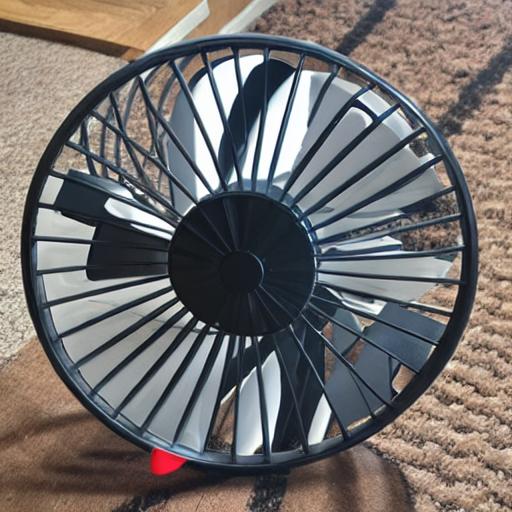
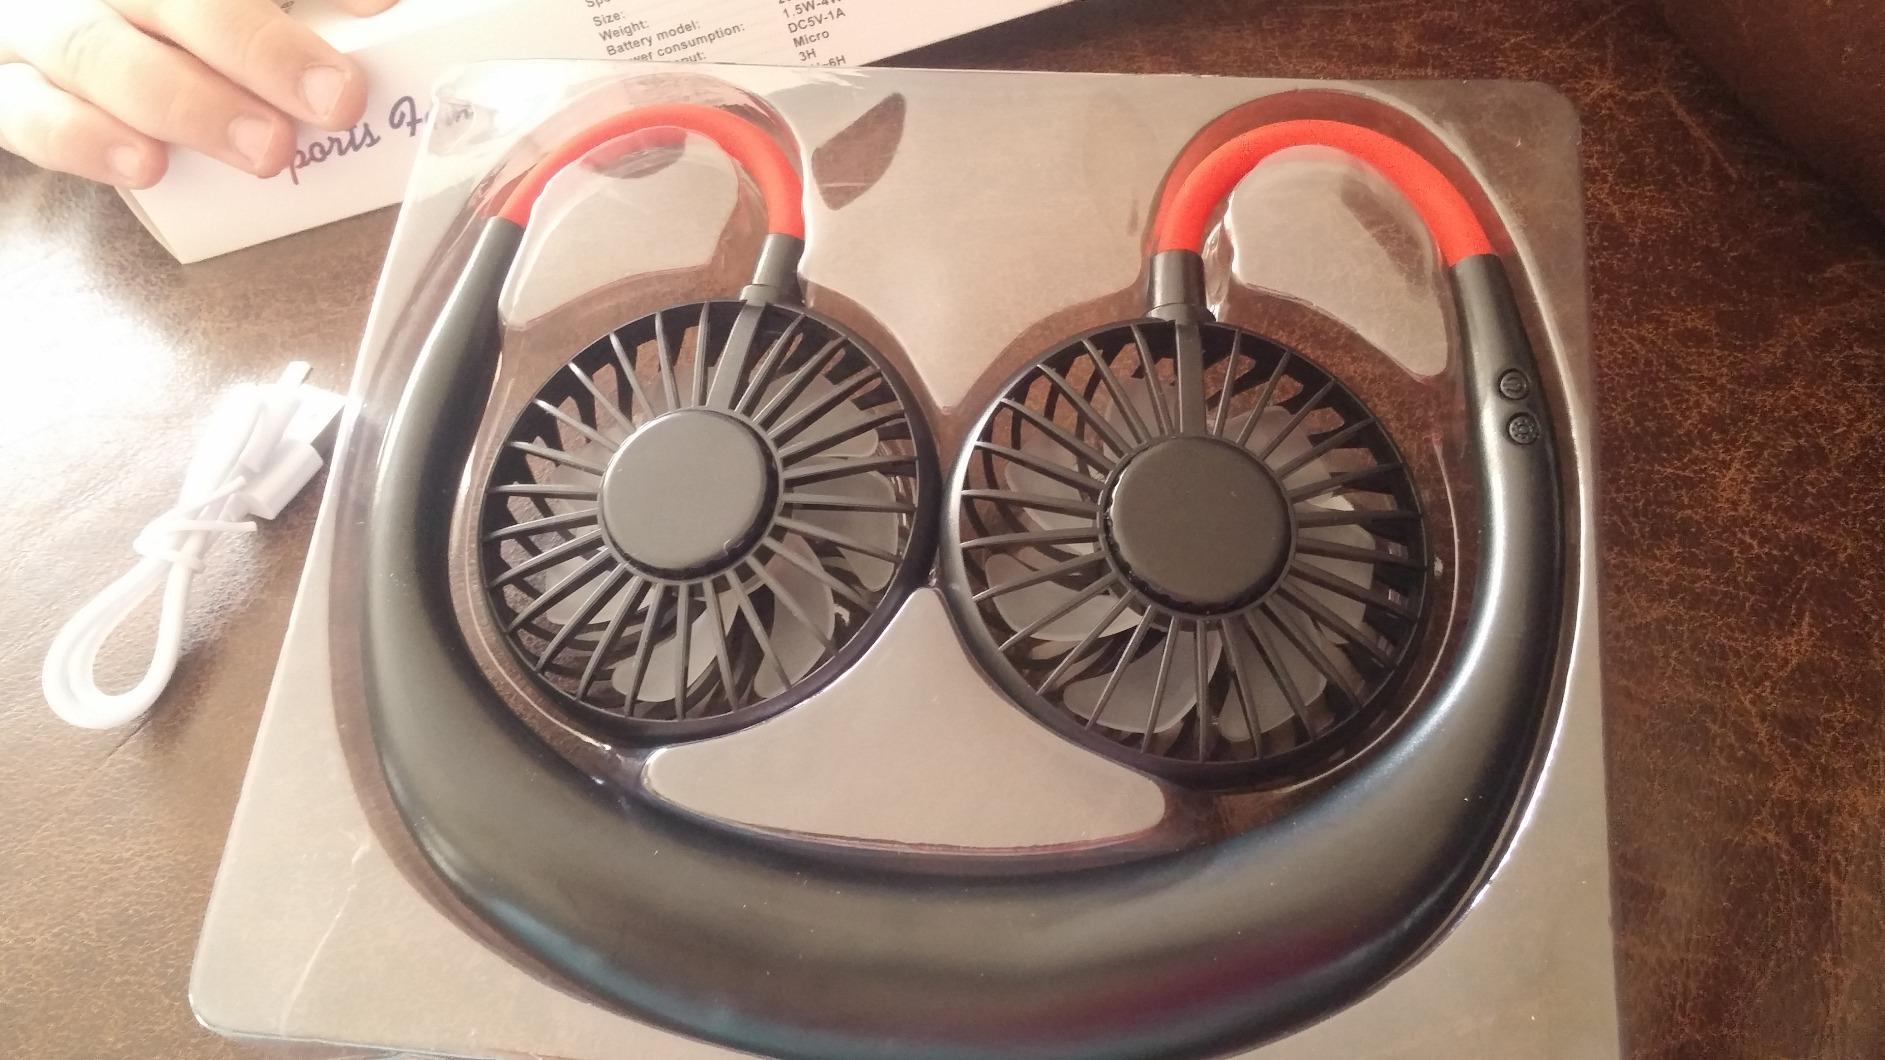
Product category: fan
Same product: no